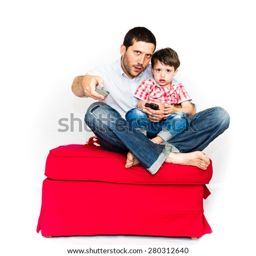
father and son watching tv together on a red sofa - isolated on white background